19th G7 summit

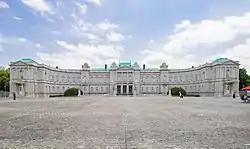
State Guesthouse, Akasaka Palace

The 19th G7 Summit was held in Tokyo, Japan, on July 7–9, 1993. The venue for the summit meetings was the State Guesthouse in Tokyo, Japan.